Groombridge

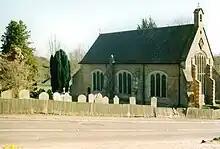
Church at Groombridge

The Waller family bought the Manor in 1360 and owned it for about 240 years. In 1604 the estate was sold to Thomas 1st Earl of Dorset. He owned the Buckhurst estate at Withyham and his land, including Pollies Hall, run up to the stream on the Sussex side. In 1610, for Pollies Hall Nicholas Pennyale paid £10 and 2 fat capon alive each year on 1 November.